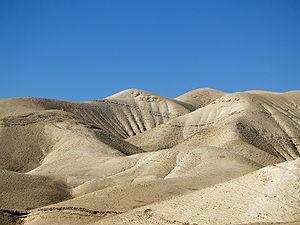
Le Talisman, parfois titré Richard en Palestine, est un roman historique de l'auteur écossais Walter Scott. C’est le deuxième roman de la série Histoires du temps des croisades. Il paraît le même jour que le premier, Les Fiancés, le 22 juin 1825, sous la signature « l'auteur de Waverley ».
Le désert de Judée est un désert situé en Cisjordanie et Israël.